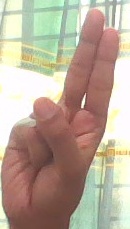
ASL sign: U